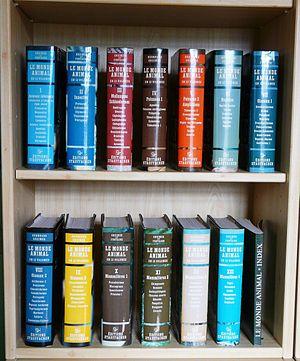
Encyclopédie Le Monde animal en 13 volumes de Bernhard Grzimek et Maurice Fontaine.
Le Monde animal en 13 volumes, sous-titrée Encyclopédie de la vie des bêtes, sous la direction de Maurice Fontaine de l'Académie des Sciences et de Bernhard Grzimek, est une encyclopédie sur les animaux parue en langue française entre 1971 et 1975. Aux 13 tomes est venu s'ajouter en 1978 un Index en français et en latin permettant de situer chaque espèce dans l'encyclopédie. Cet index ainsi que six volumes ont été édités sous la seule direction de Bernhard Grzimek.